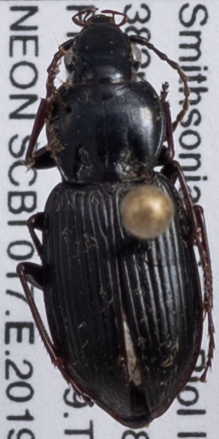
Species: Pterostichus mutus
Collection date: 2019-04-11
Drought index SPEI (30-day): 0.08
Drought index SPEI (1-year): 2.09
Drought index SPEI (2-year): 2.09